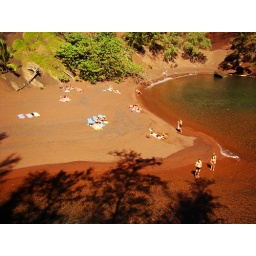
Red sand beach in deep color.